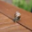
Label: snail